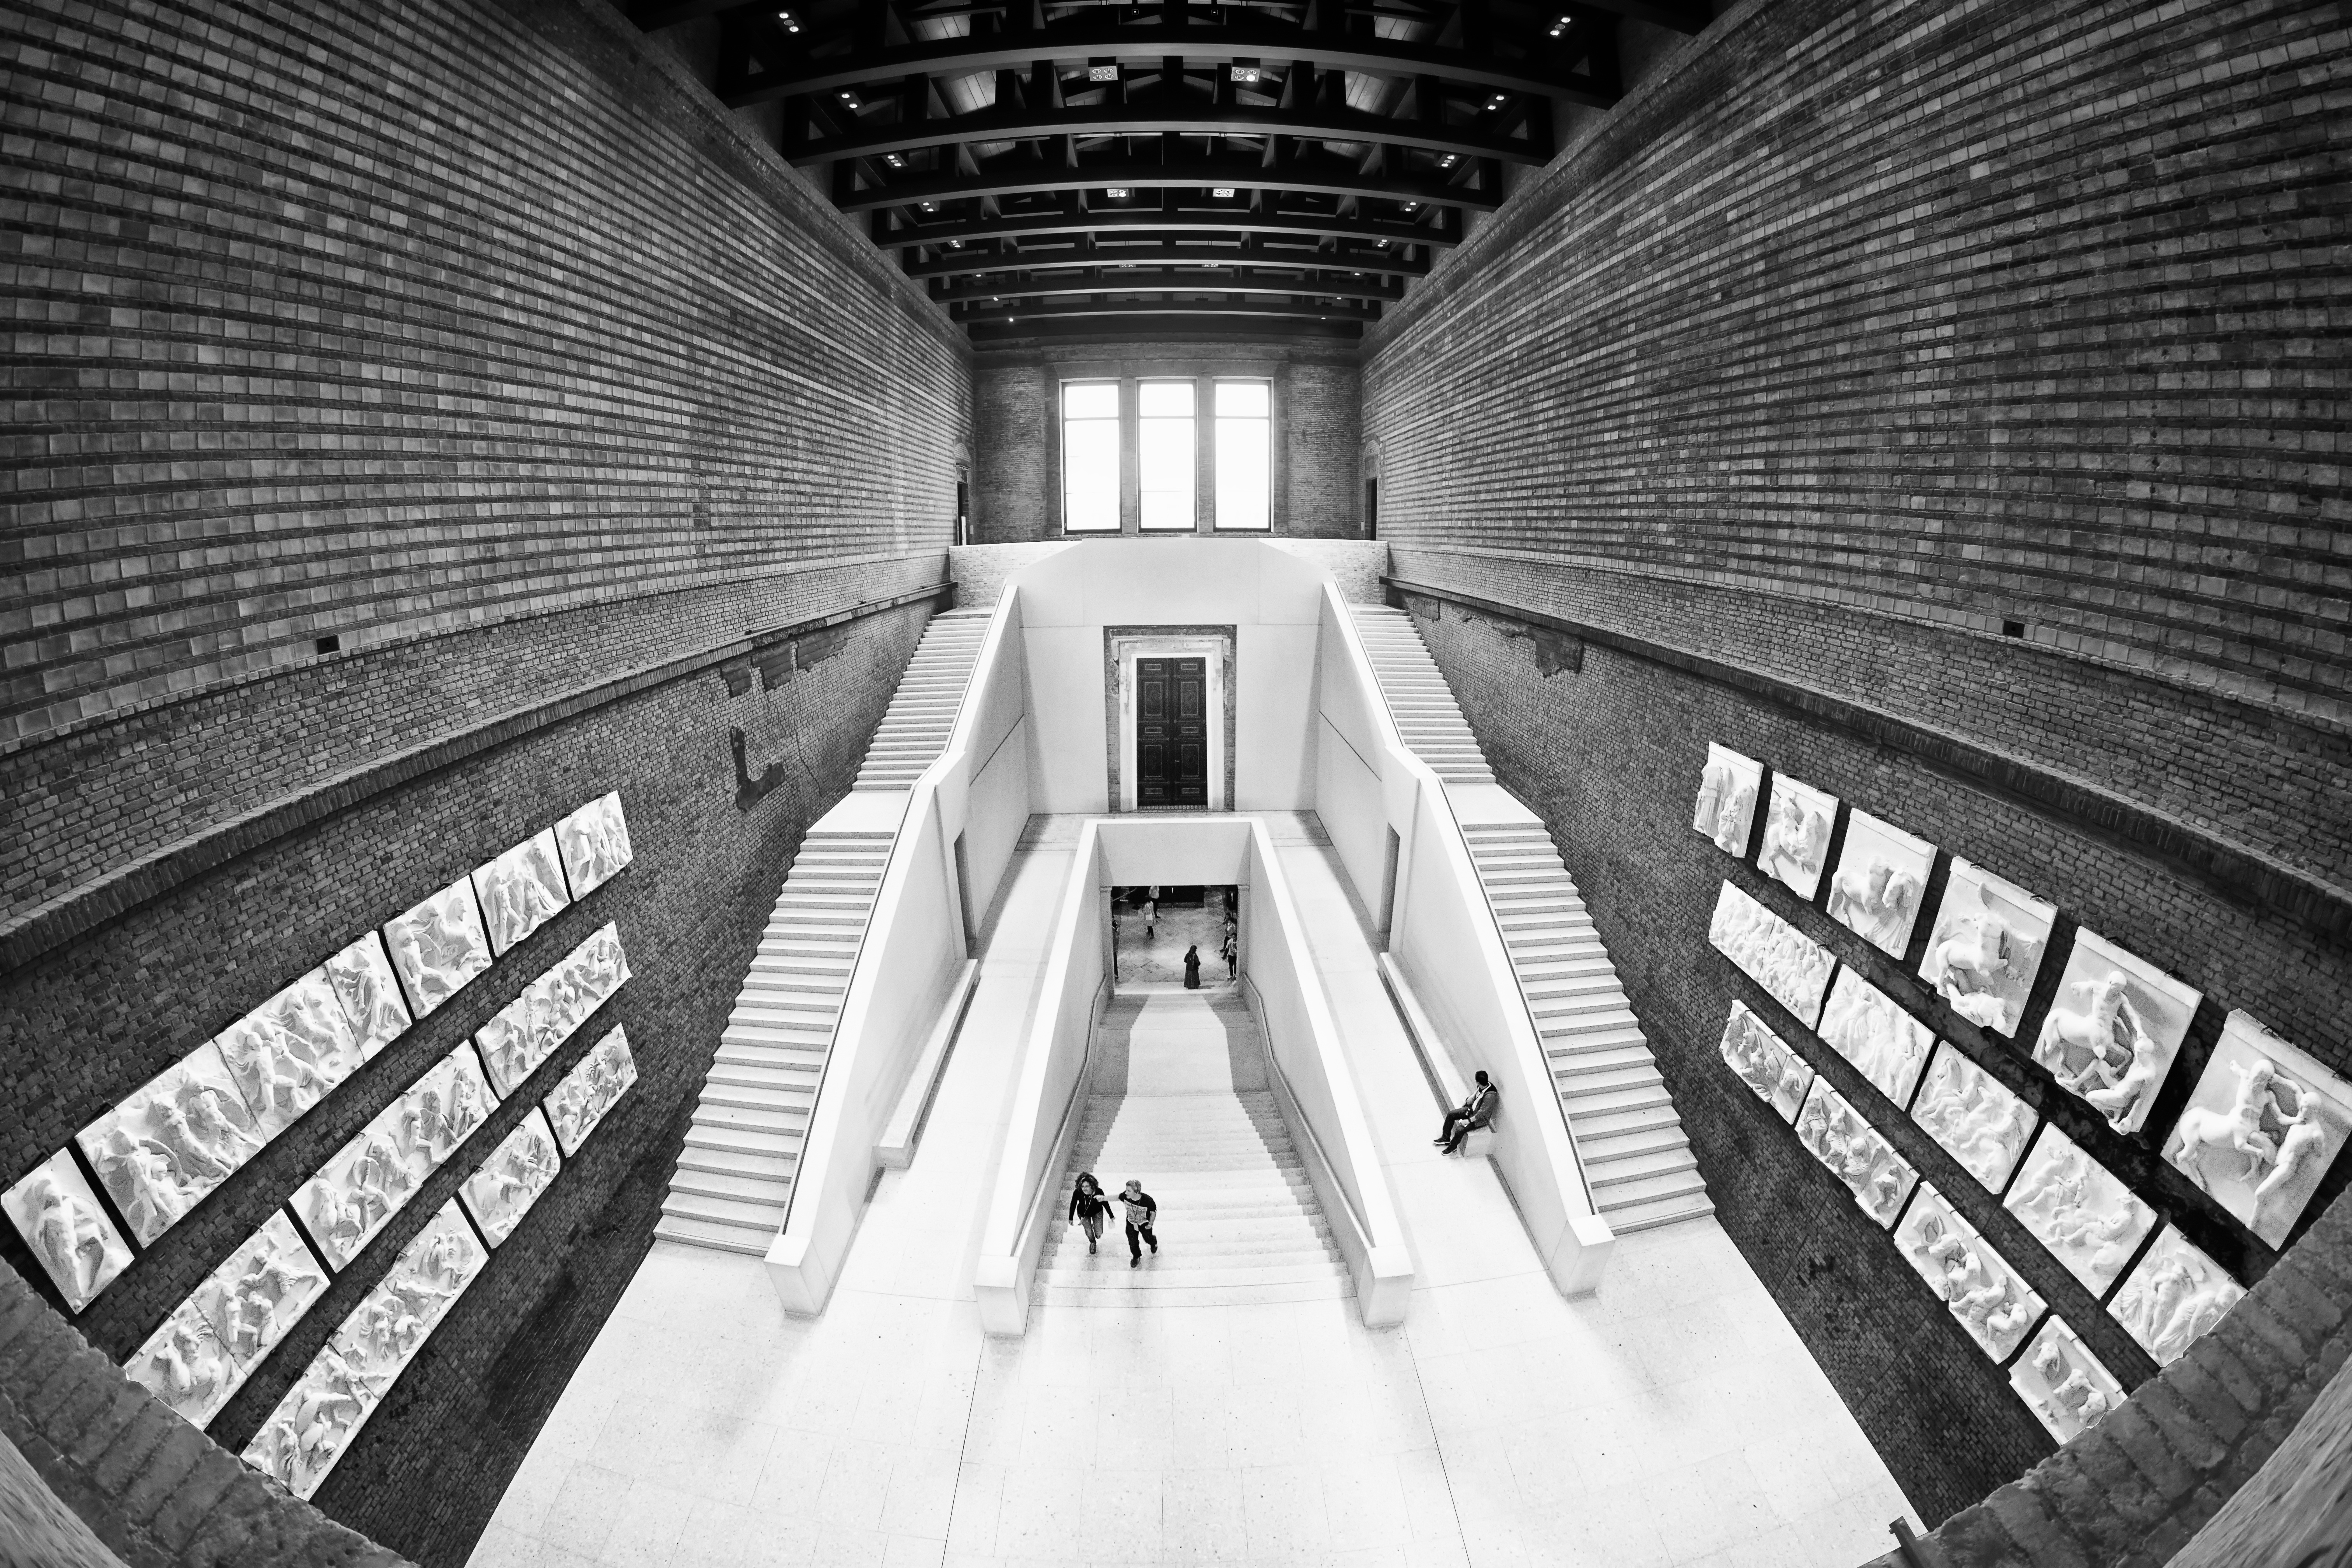
black and white, architecture, white, photography, building, stone, staircase, subway, transport, line, black, monochrome, public transport, metro station, stairs, infrastructure, symmetry, snapshot, berlin, rise, shape, chipperfield, emergence, gradually, gradually architecture, new museum, monochrome photography